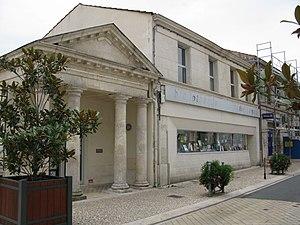
Tonnay-Charente est une commune du Sud-Ouest de la France située dans le département de la Charente-Maritime. Ses habitants sont appelés les Tonnacquois et les Tonnacquoises.